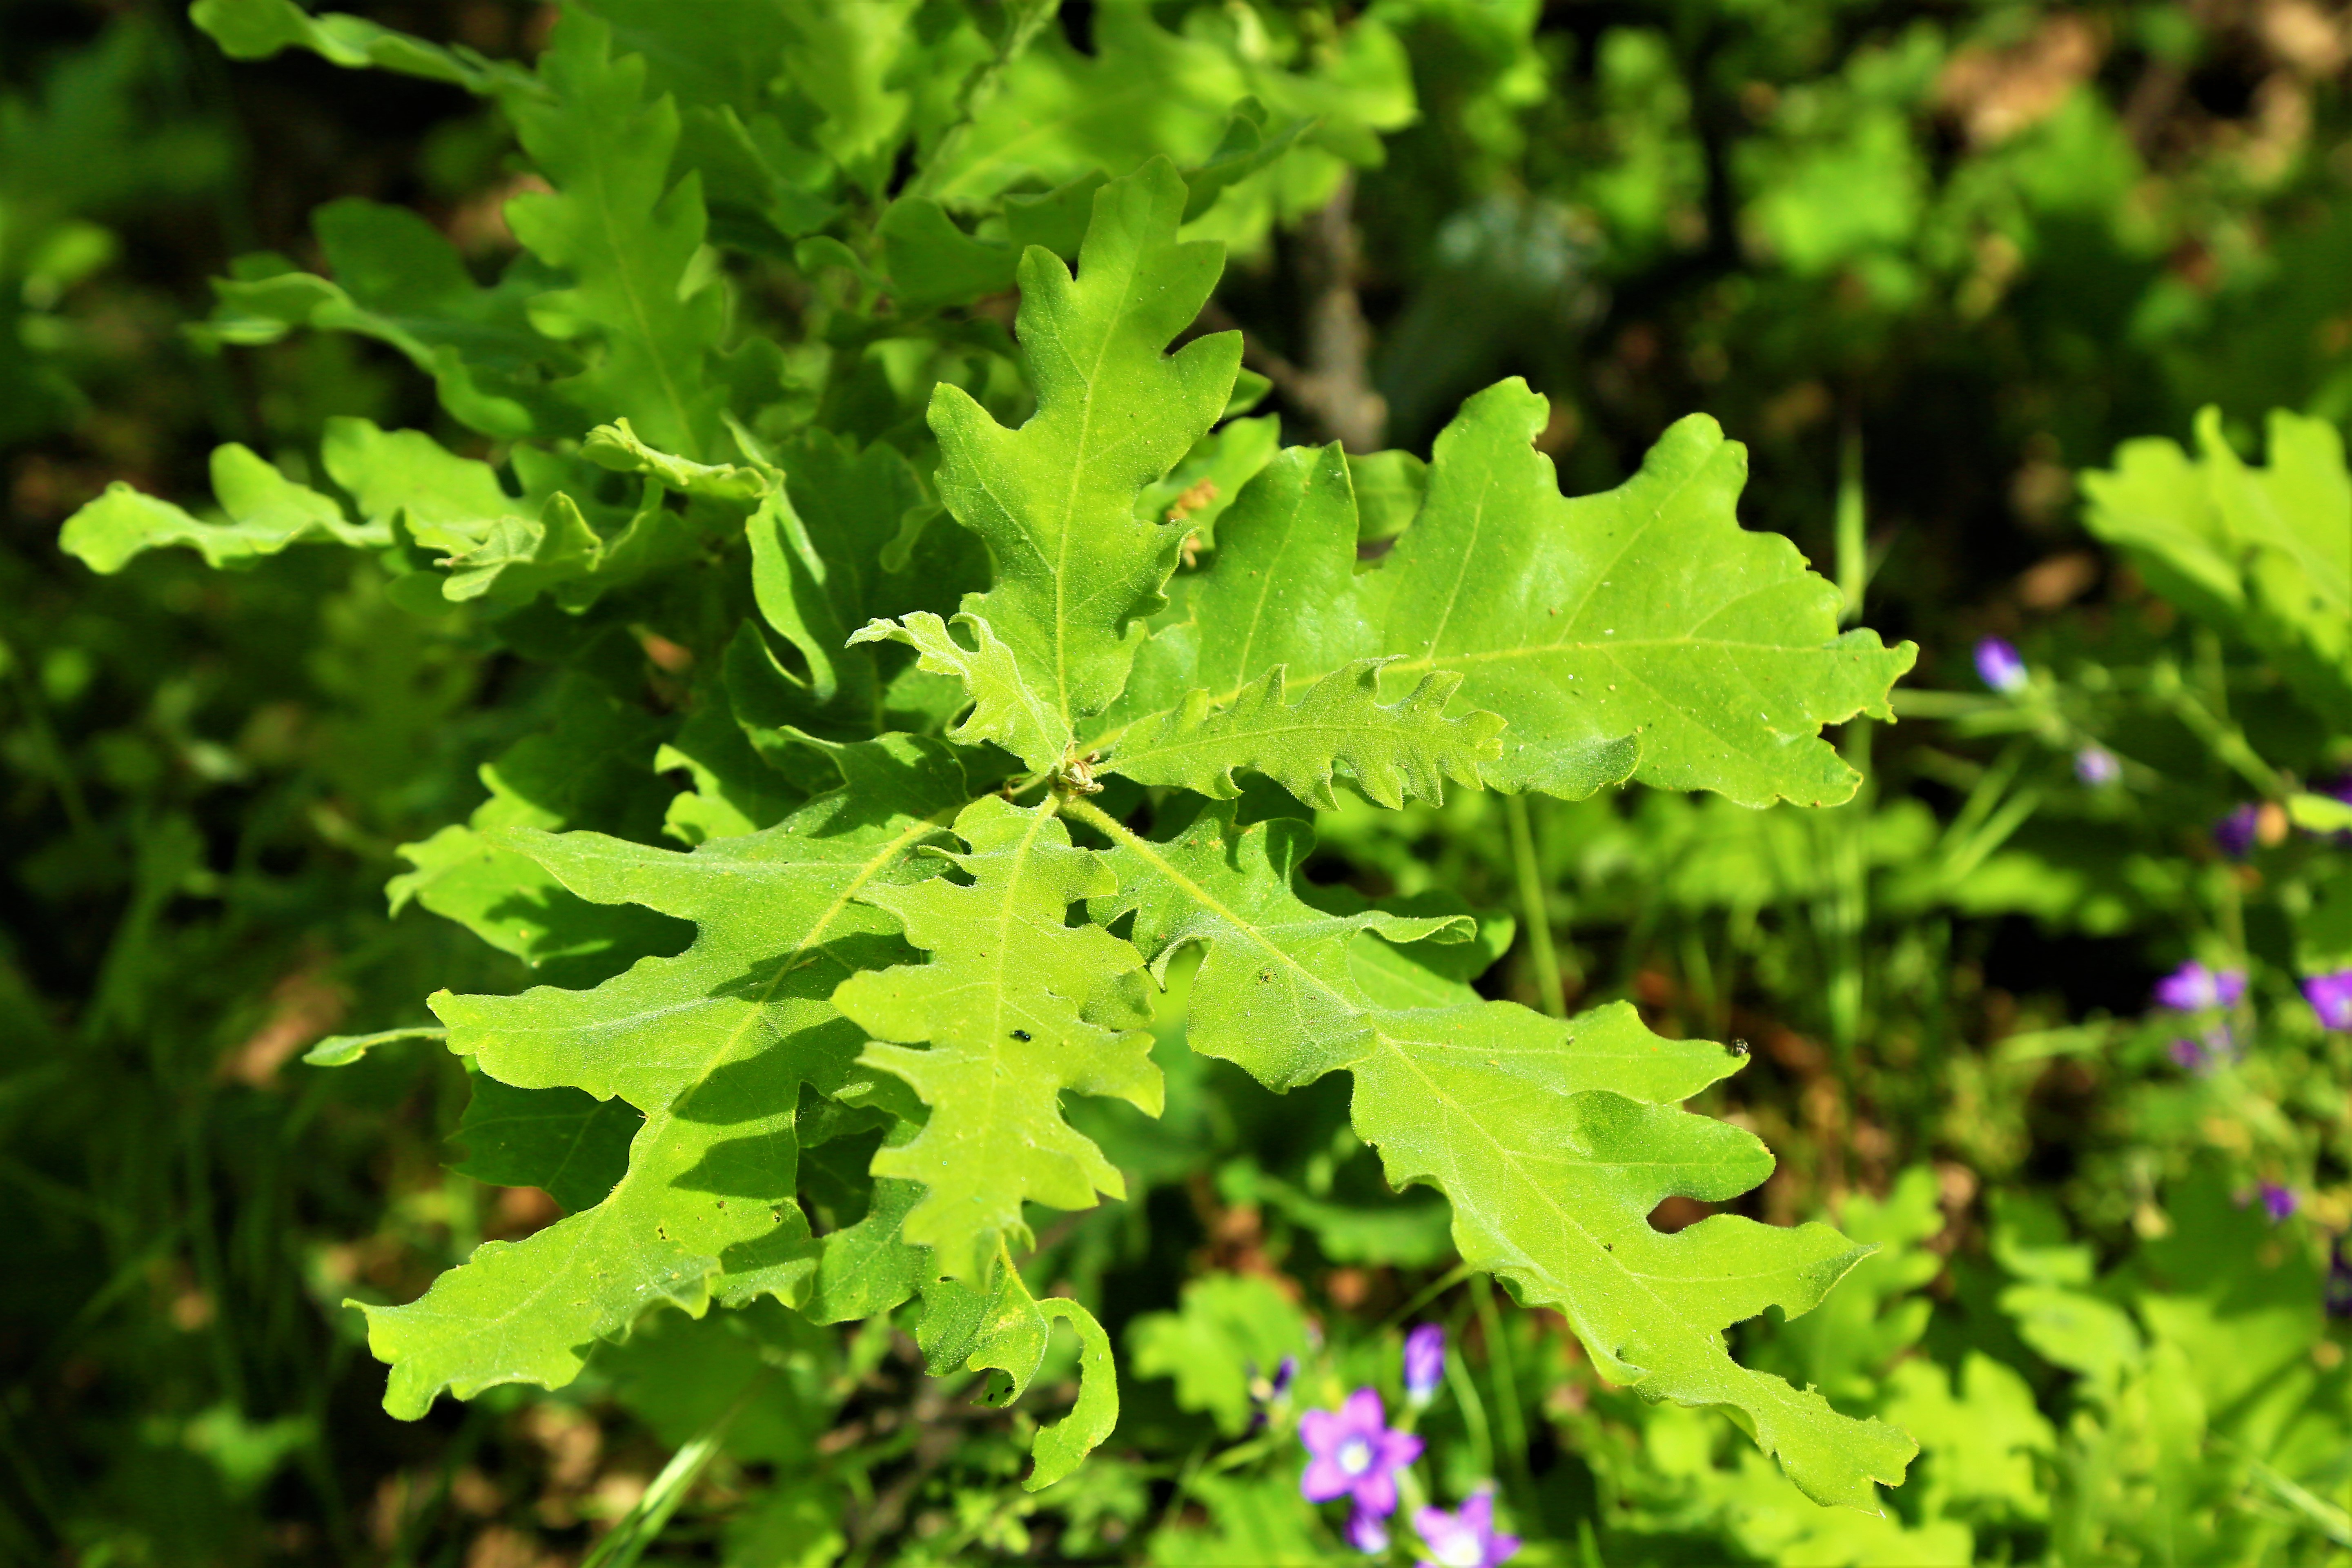
spring, green, nature, flowers, plant, tree, forest, mountains, landscape, leaf, flower, flowering plant, botany, vascular plant, terrestrial plant, oregon white oak, herbaceous plant, perennial plant